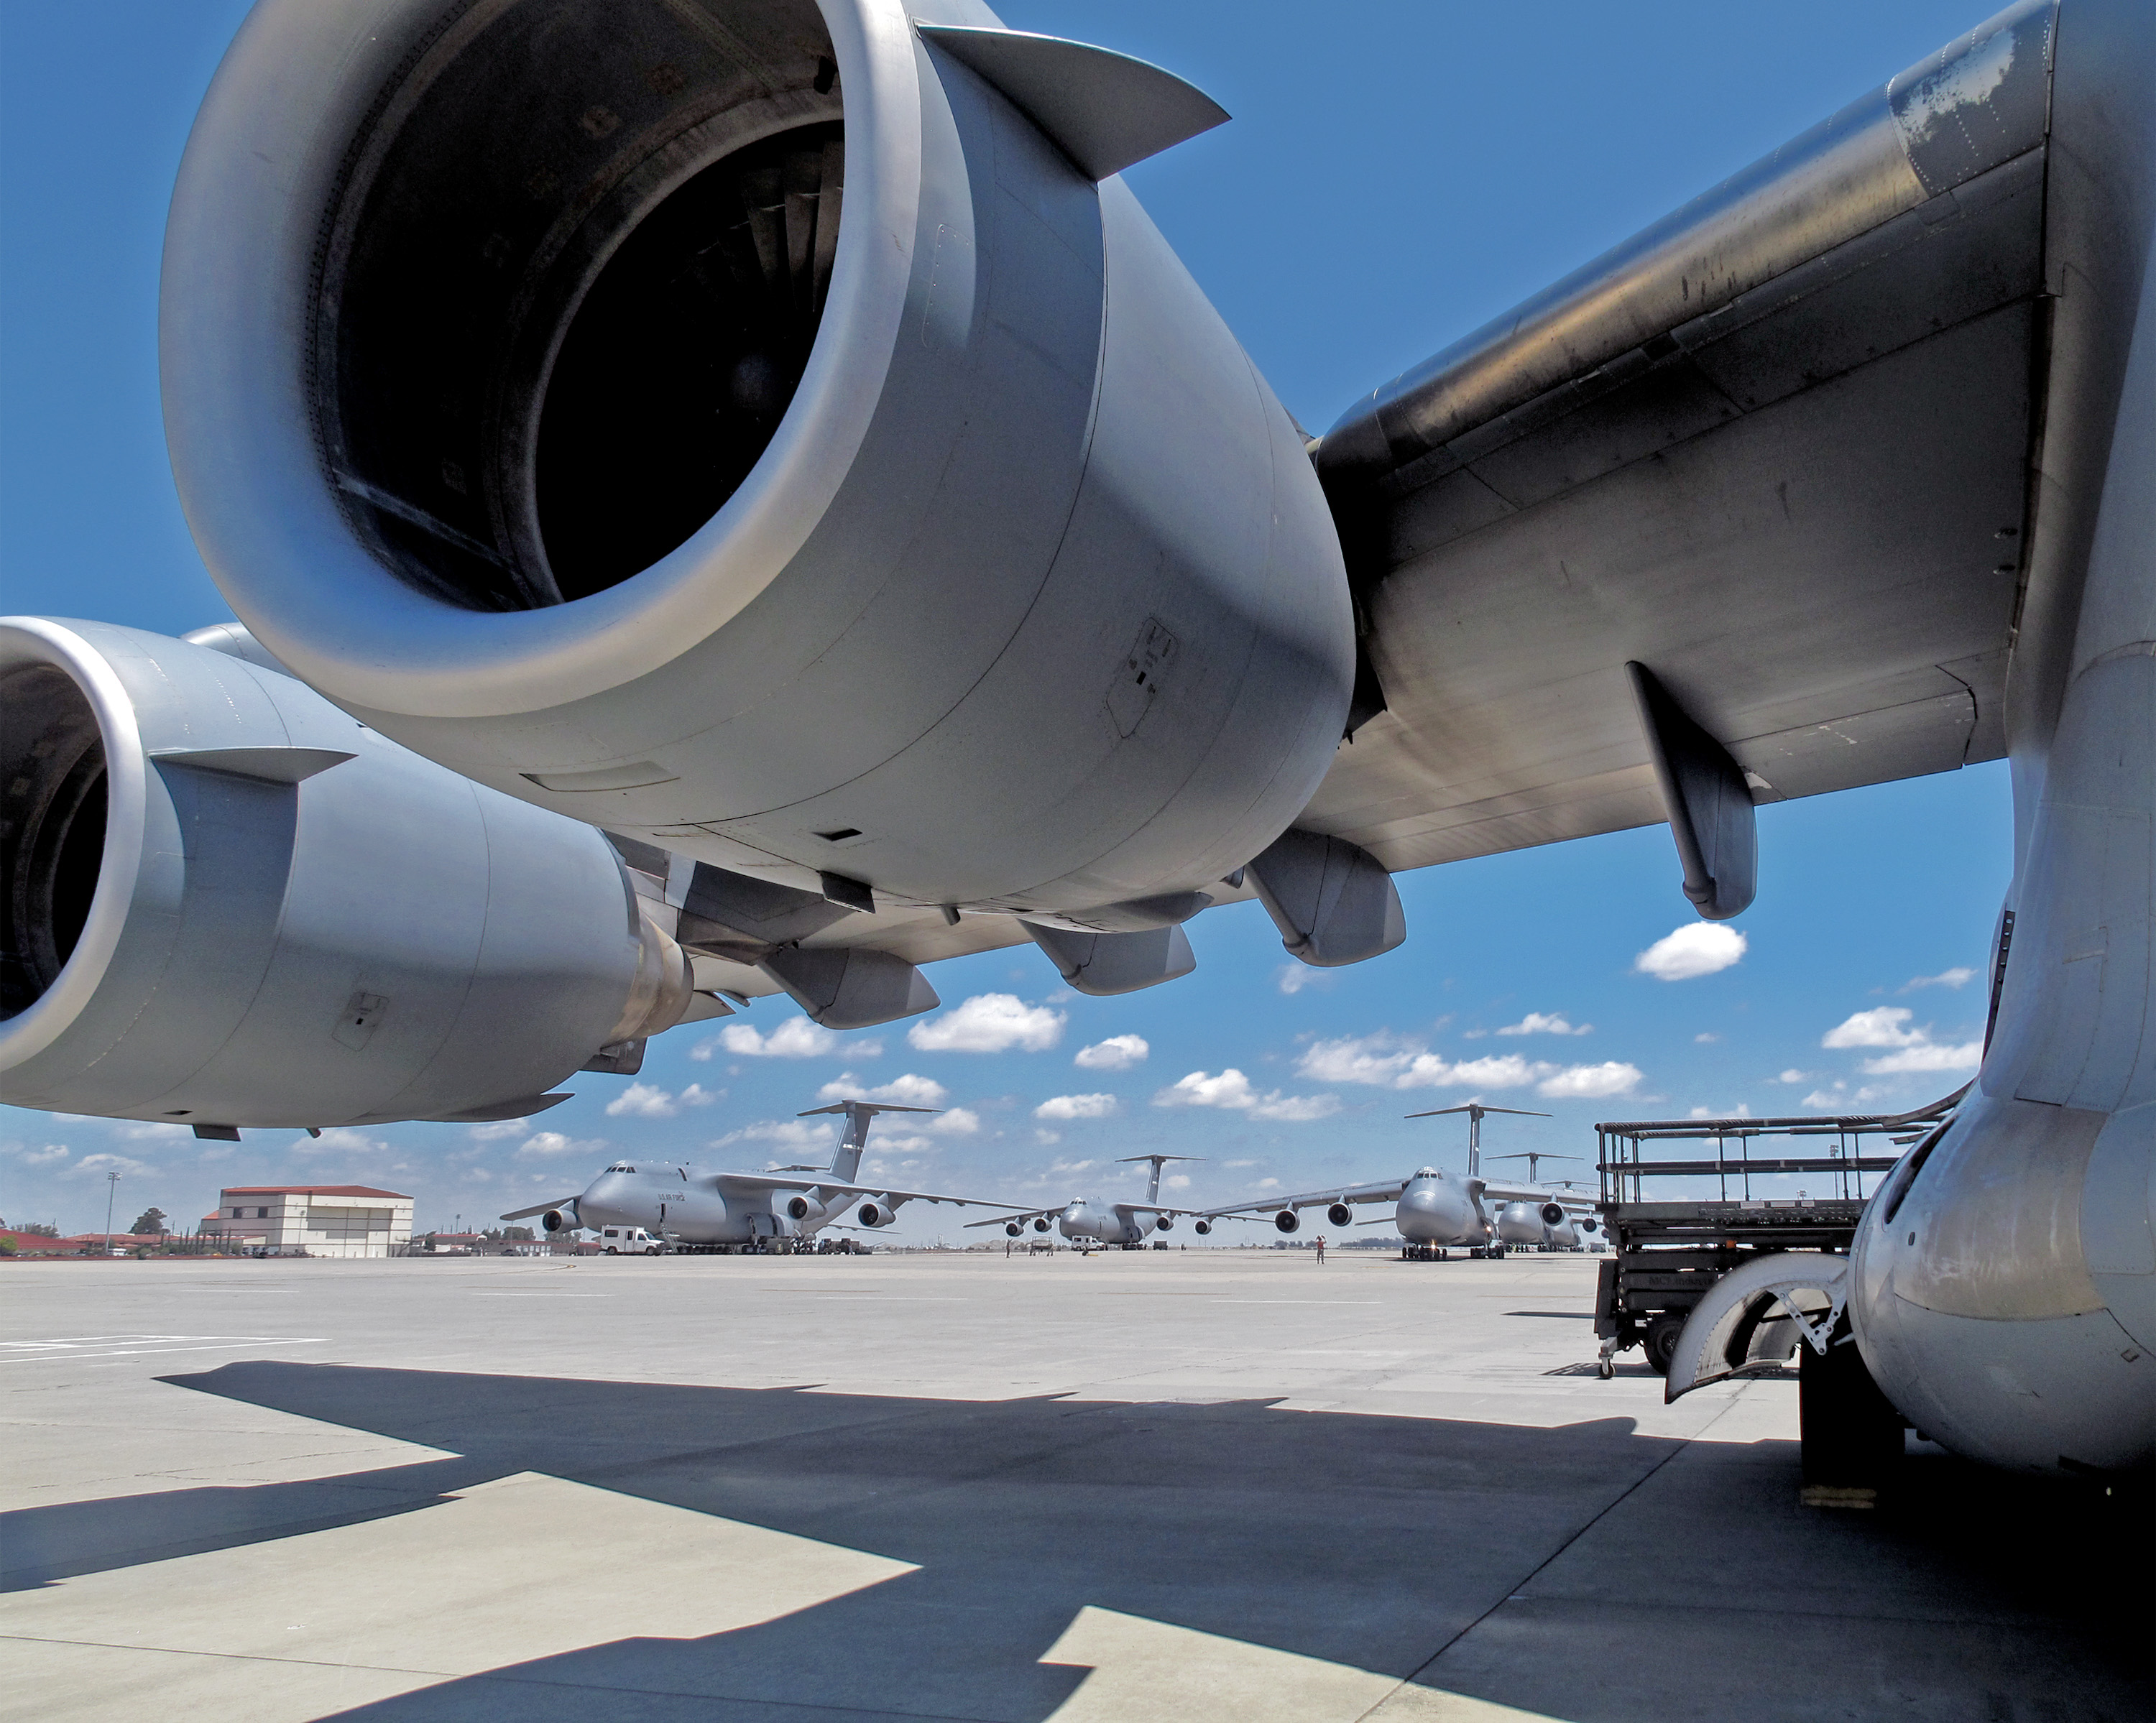
airplane, aircraft, vehicle, airline, aviation, flight, airliner, airbus, c5, boeing, takeoff, travis, c17, air force, jet aircraft, boeing 777, fighter aircraft, military aircraft, air travel, atmosphere of earth, wide body aircraft, aerospace engineering, aircraft engine